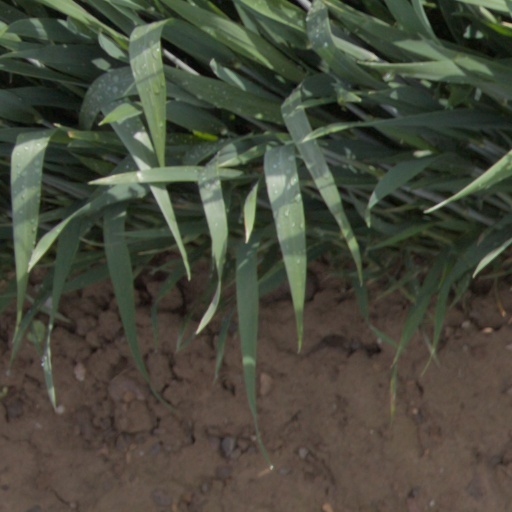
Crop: wheat